Williamson County Jail

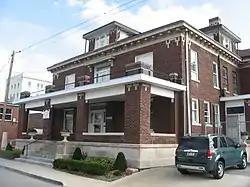

The Williamson County Jail, located at 105 S. Van Buren St. in Marion, is the former county jail serving Williamson County, Illinois. The Prairie School building served as the county jail from 1913 to 1971. The jail housed prisoners involved with three violent conflicts in the 1920s: the Herrin massacre, the Klan War, and a gang rivalry between the Shelton Brothers Gang and Charles Birger's gang. The building is now a history museum and is listed on the National Register of Historic Places.